Udaji Chavan

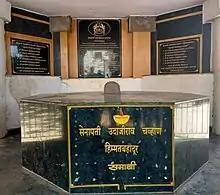
Samadhi of Himmat Bahadur Senapati Udaji Chavan

In November 1762, there was a conflict between Akkalkotkar and Udaji Chavan because of a village. In that fight Udaji Chavan died. At that time his son Vithoji II and Pritirao was at Naldurg. They take the body of Udaji to Andur at Naldurg and build a Samadhi of Udaji.